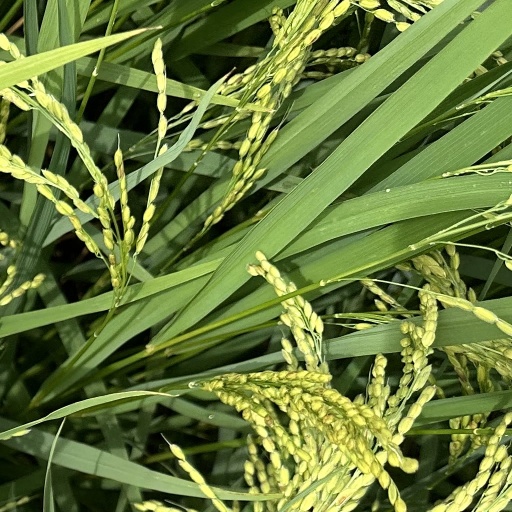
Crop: rice